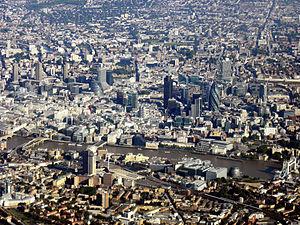
Une ville — le milieu urbain — est à la fois un milieu physique et humain où se concentre une population qui organise son espace en fonction du site et de son environnement, en fonction de ses besoins et de ses activités propres et aussi de contingences notamment socio-politiques. La ville est un milieu complexe qui ne peut cependant pas se résumer à une approche physique, car l'espace urbain est aussi la traduction spatiale de l'organisation dans l'espace et dans le temps des hommes et de leurs activités dans un contexte donné. Ce contexte est autant physique, économique, que politique, social ou culturel. L'approche de la ville ne peut être que diachronique et l'histoire des villes, de chaque ville ou agglomération reste un élément d'analyse essentiel. La ville peut être comparée avec un écosystème qui interagit en permanence comme un milieu avec ses hôtes. Les principes qui régissent la structure et l'organisation de la ville sont étudiés par la sociologie urbaine, l'urbanisme ou encore l'économie urbaine.
L'Angleterre est une nation constitutive du Royaume-Uni. Elle est bordée par l'Écosse au nord et le pays de Galles à l'ouest. Son littoral est entouré par la mer du Nord à l'est, la mer d'Irlande au nord-ouest, la mer Celtique au sud-ouest, et la Manche au sud qui la sépare de l'Europe continentale. Son territoire couvre la majorité du centre et du sud de l'île de Grande-Bretagne, et il inclut également une centaine de petites îles. Sa capitale est Londres qui est la première aire urbaine du Royaume-Uni et, selon les critères retenus, d'Europe de l'Ouest. L'Angleterre est la nation la plus peuplée du Royaume-Uni avec 53 millions d'habitants en 2011, ce qui représente 84 % de la population britannique, et est la plus grande avec une superficie de 131 760 km². Le nom d'« Angleterre » est fréquemment mais faussement employé, par synecdoque, pour désigner le Royaume-Uni dans son ensemble.